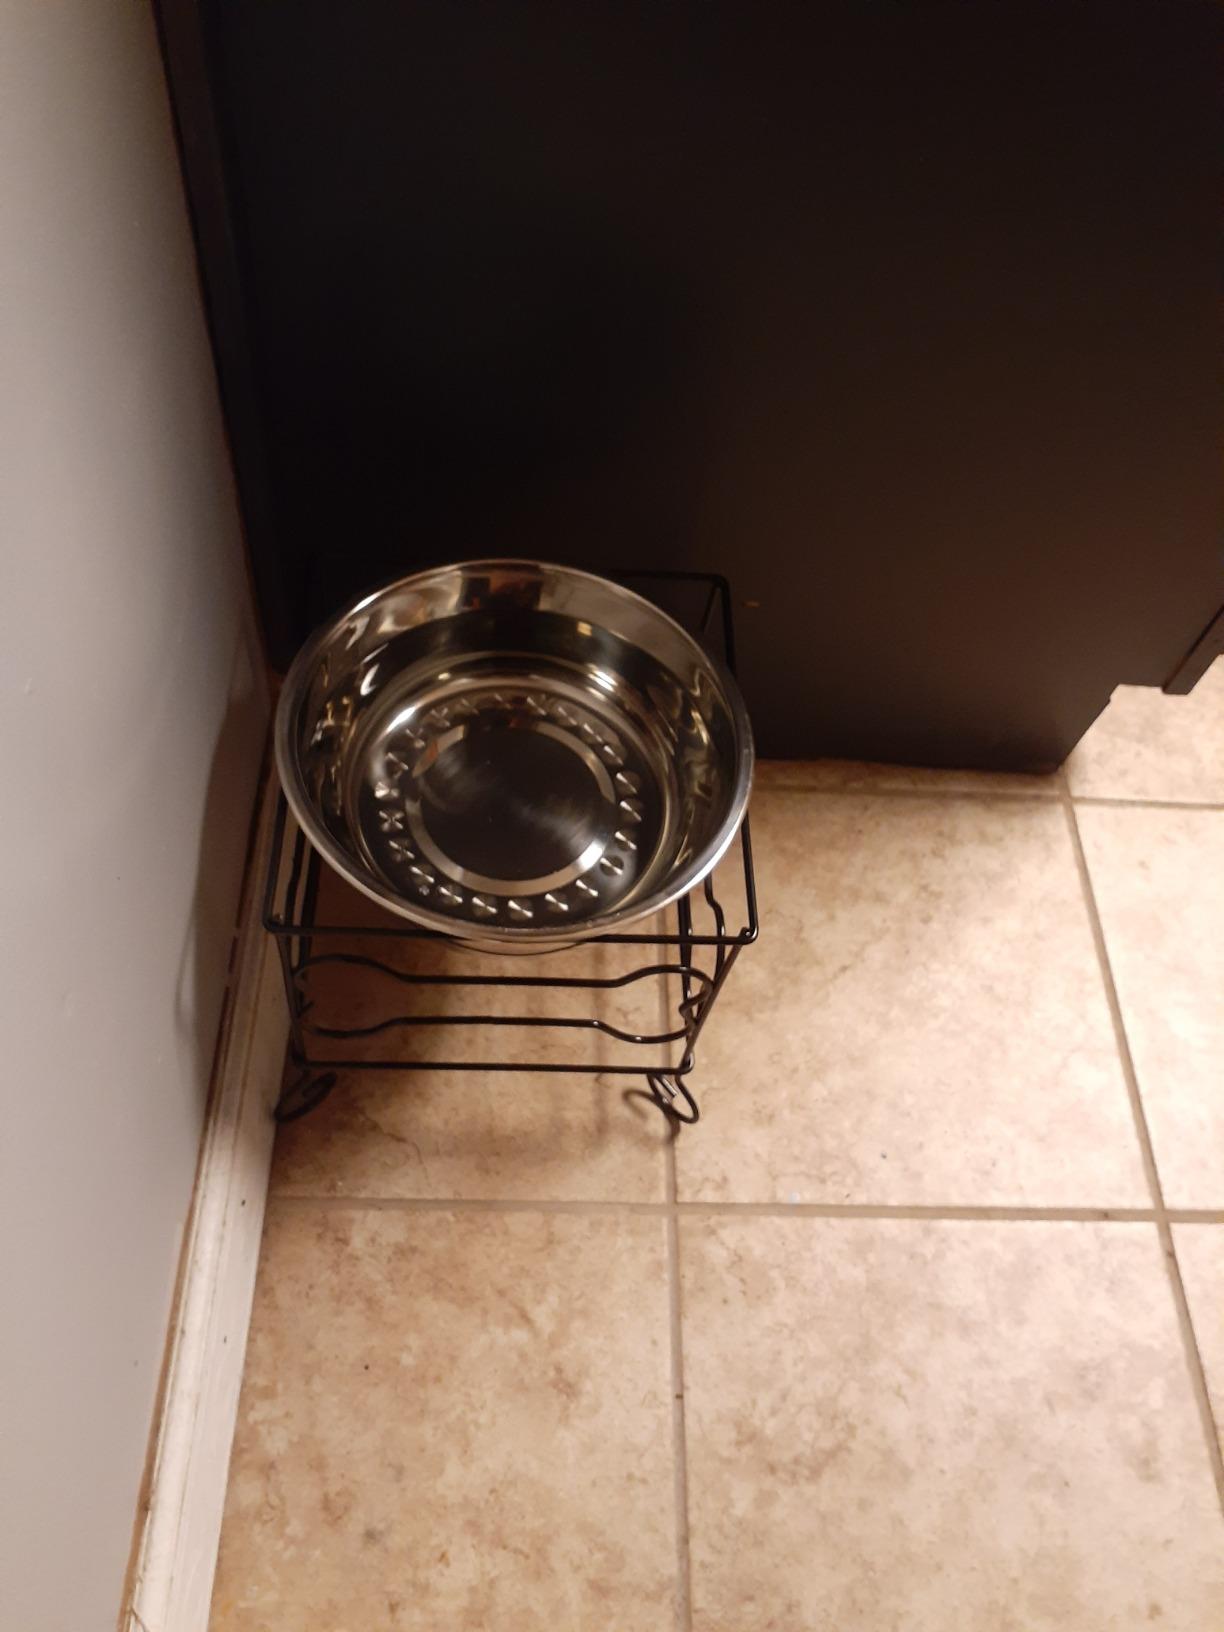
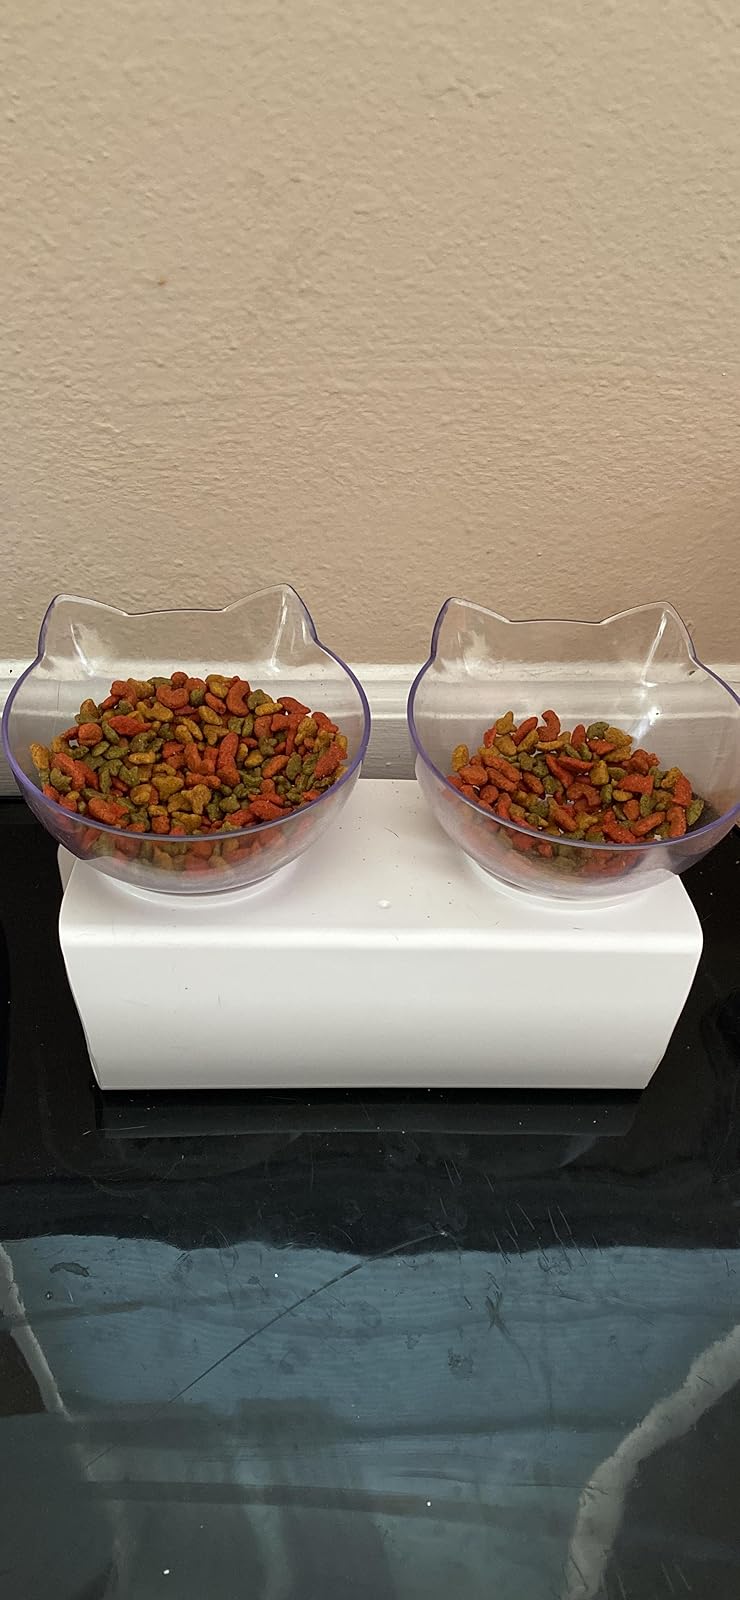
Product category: items_bowl
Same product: no